List of Black Lagoon episodes

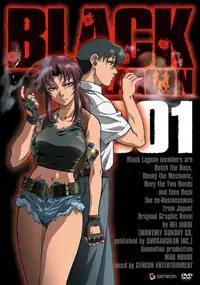
Box cover art of the first "Black Lagoon" DVD volume, released in North America by Geneon Entertainment on May 22, 2007

"Black Lagoon" is an anime television series adapted from the titular manga series by Rei Hiroe. Directed by Sunao Katabuchi and produced by Madhouse, it consists of two seasons produced for television, and one in original video animation format. The two seasons, each twelve episodes in length, are titled "Black Lagoon"— which was co-produced by Shogakukan—and "Black Lagoon: The Second Barrage". The OVA, titled "Black Lagoon: Roberta's Blood Trail", consists of only five episodes. The series takes place during the mid-1990s and follows the adventures of Rokuro "Rock" Okajima, a Japanese businessman who is abducted by, and eventually joins a group of outlaws known as the "Lagoon Company".